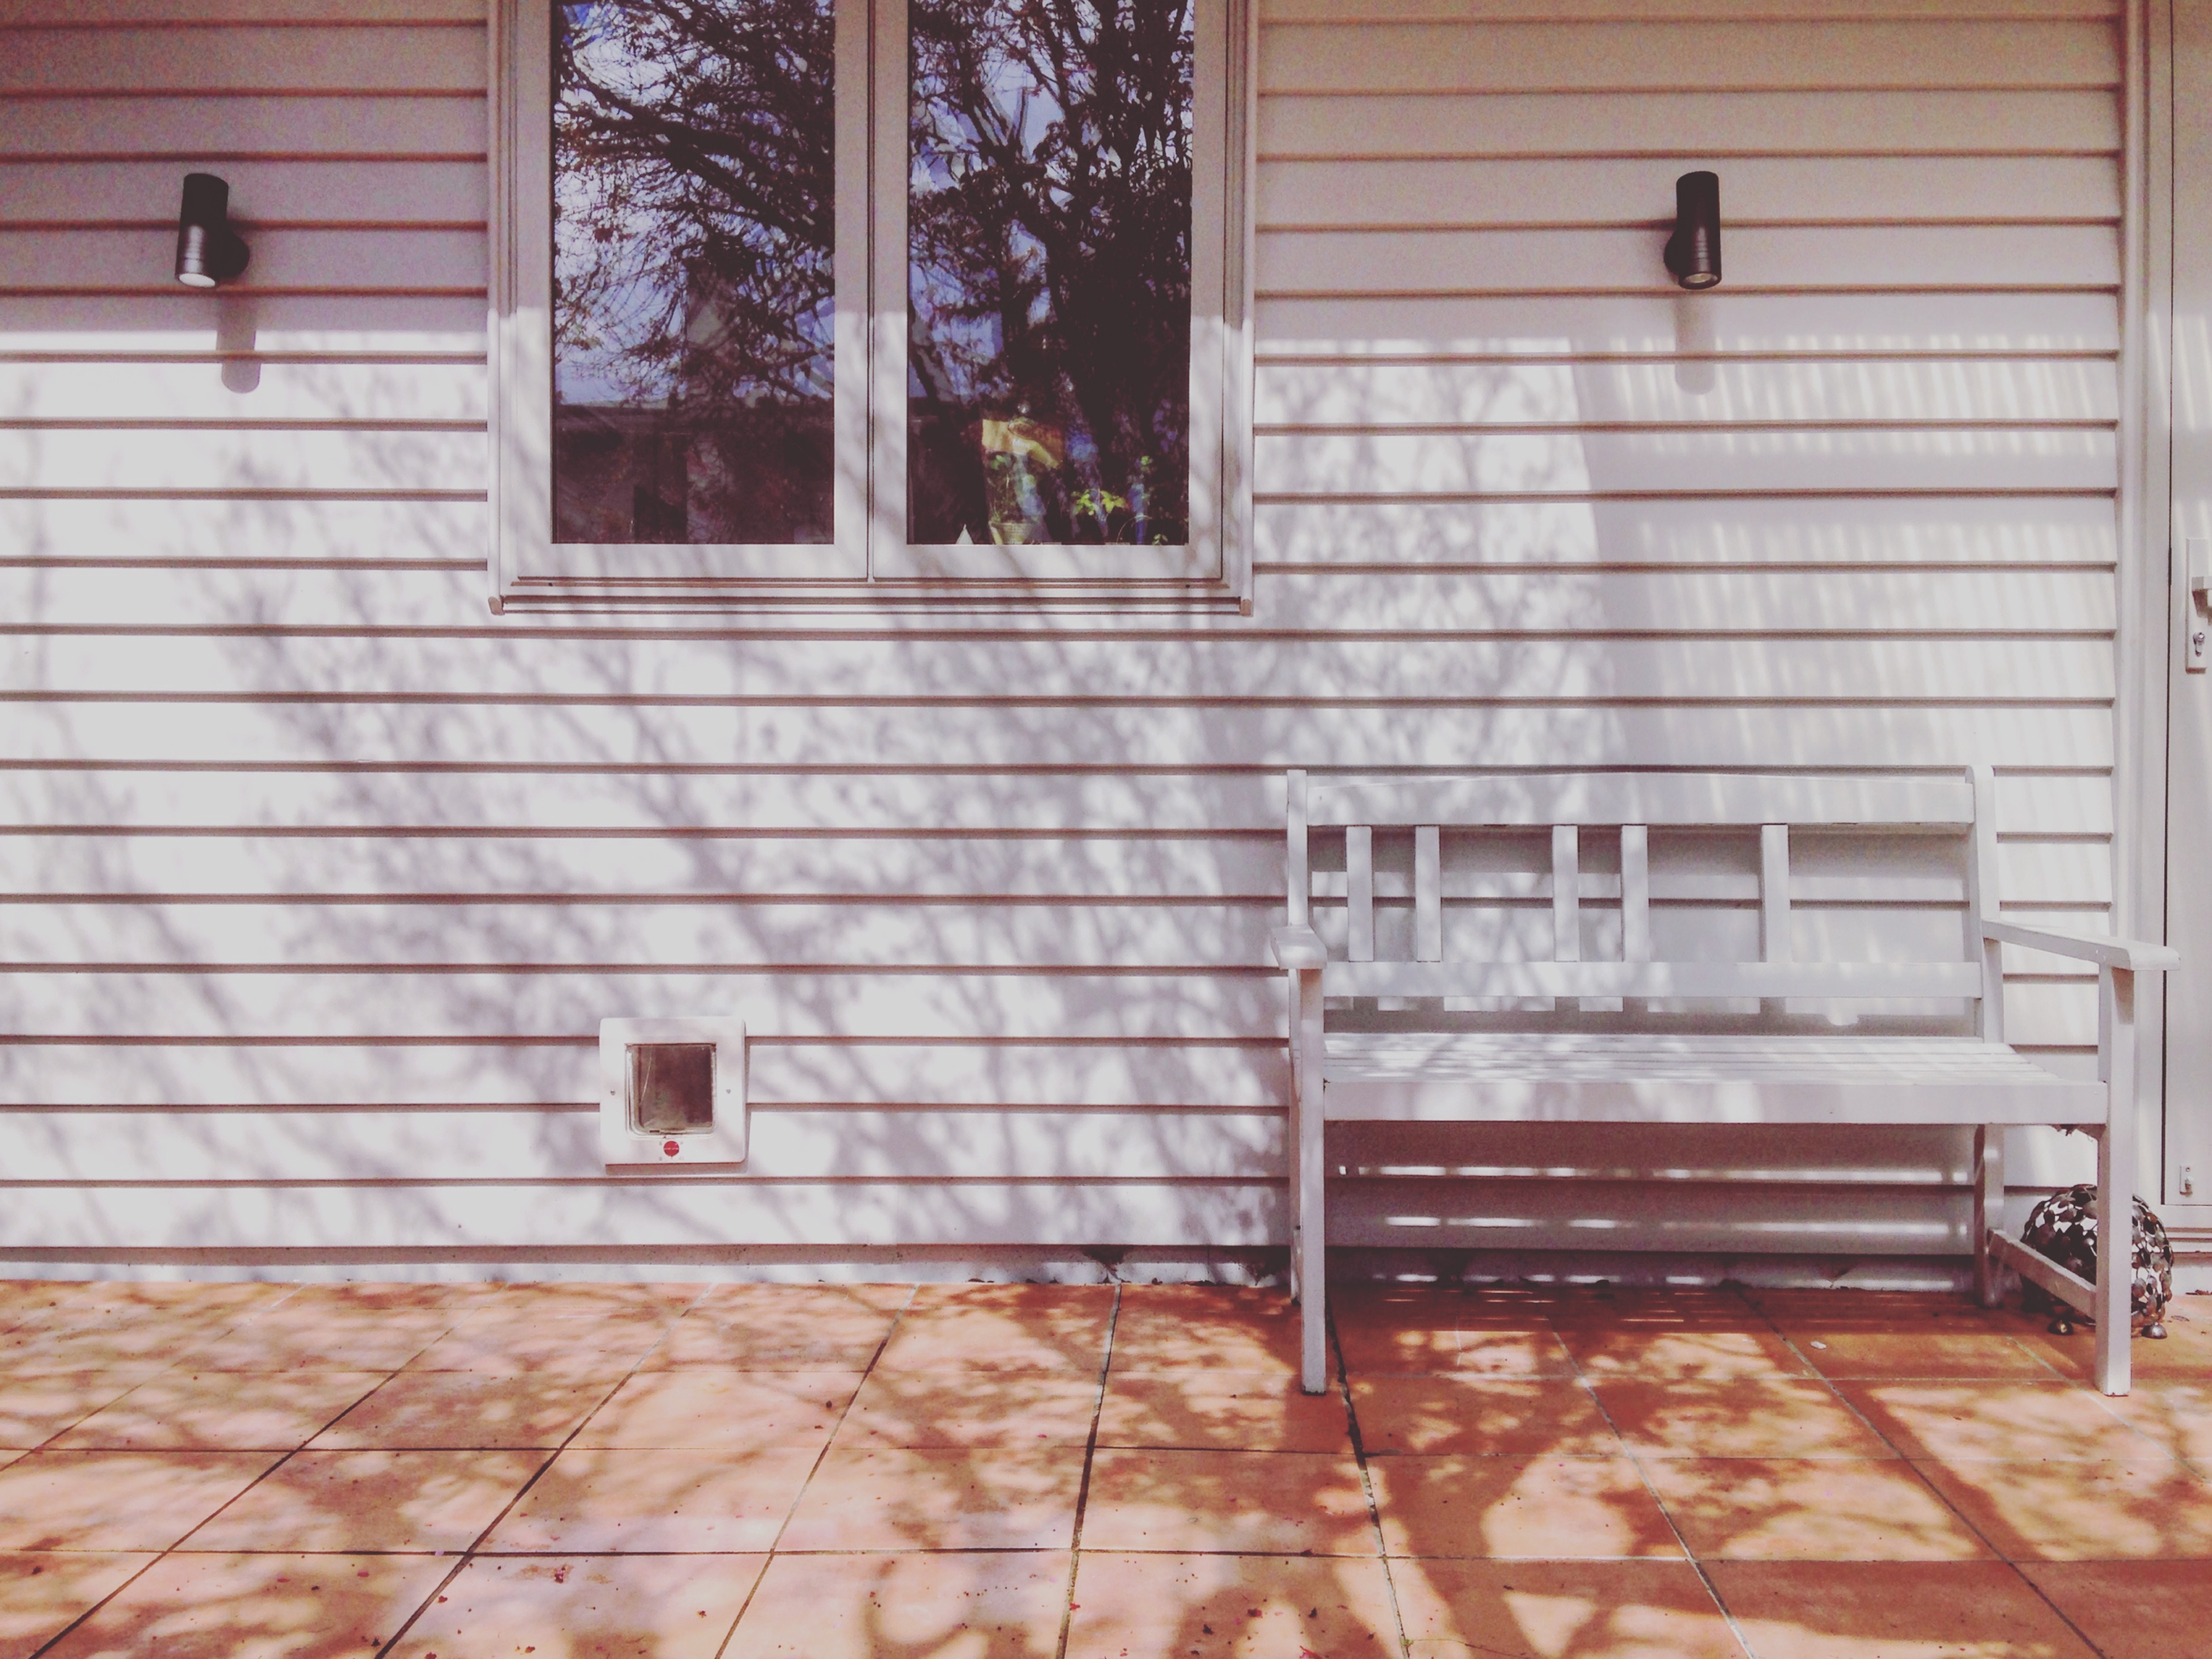
wood, floor, window, home, wall, porch, facade, property, material, interior design, handrail, hardwood, brickwork, siding, flooring, window covering, outdoor structure